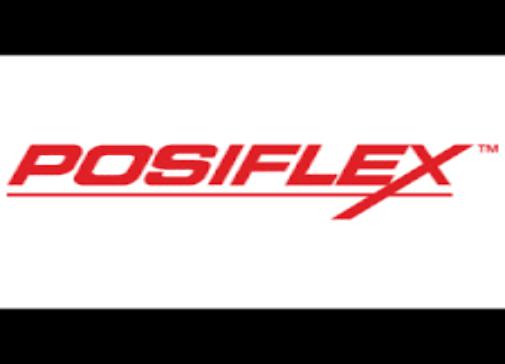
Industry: Others